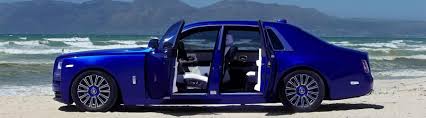
Vehicle type: Cars